Barley yellow mosaic virus

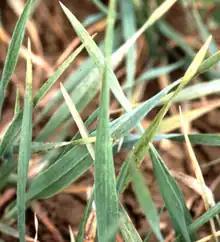
Symptoms of barley yellow mosaic virus on barley cultivar Igri.

Barley ("Hordeum vulgare") is the only current known host for the virus. Other species of "Hordeum" have been experimentally inoculated and exhibited similar symptoms, but this has since been categorized as a different strain of disease called barley mild mosaic virus. When dealing with viruses, it is important to understand that symptoms are not reliable in diagnosing the specific virus. That being said, the signature symptom exhibited by the barley from the virus is a yellowing and mosaic flecking of the youngest leaves that often appears in the winter or early spring. Early on the plant leaves begin to show a pale green color, and over time the changes become more drastic with severe yellowing and mosaic patterns. In addition, leaf curl, stunting, and necrosis can all be observed.